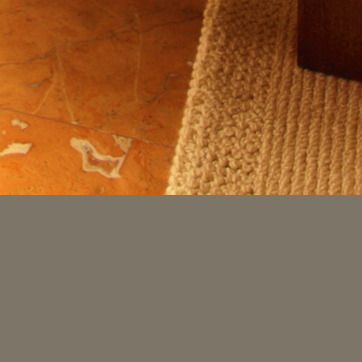
Material: carpet